William Ripper

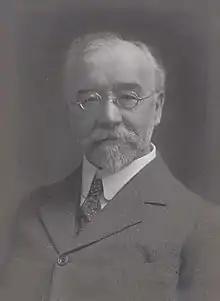

William Ripper, CH (1853–1937) was a British educationalist. He was principal of Sheffield Technical School when it merged with other institutions to create the University of Sheffield, and he was acting vice-chancellor of the university from 1917 to 1919.